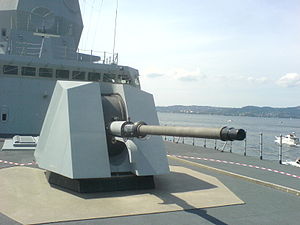
Otobreda 76 mm
Et stealth kanonskjold på KNM Fridtjof Nansen (F310)
Otobreda 76 mm kanon er en skibskanon produceret af det italienske selskab Otobreda. Kanonen er i dag i brug i udstrakt grad i omkring 39 flåder over hele verden. Man producerede også en variant af denne kanon benævnt Otomatic beregnet til at blive placeret på lastbiler, den blev dog aldrig sat i masseproduktion.